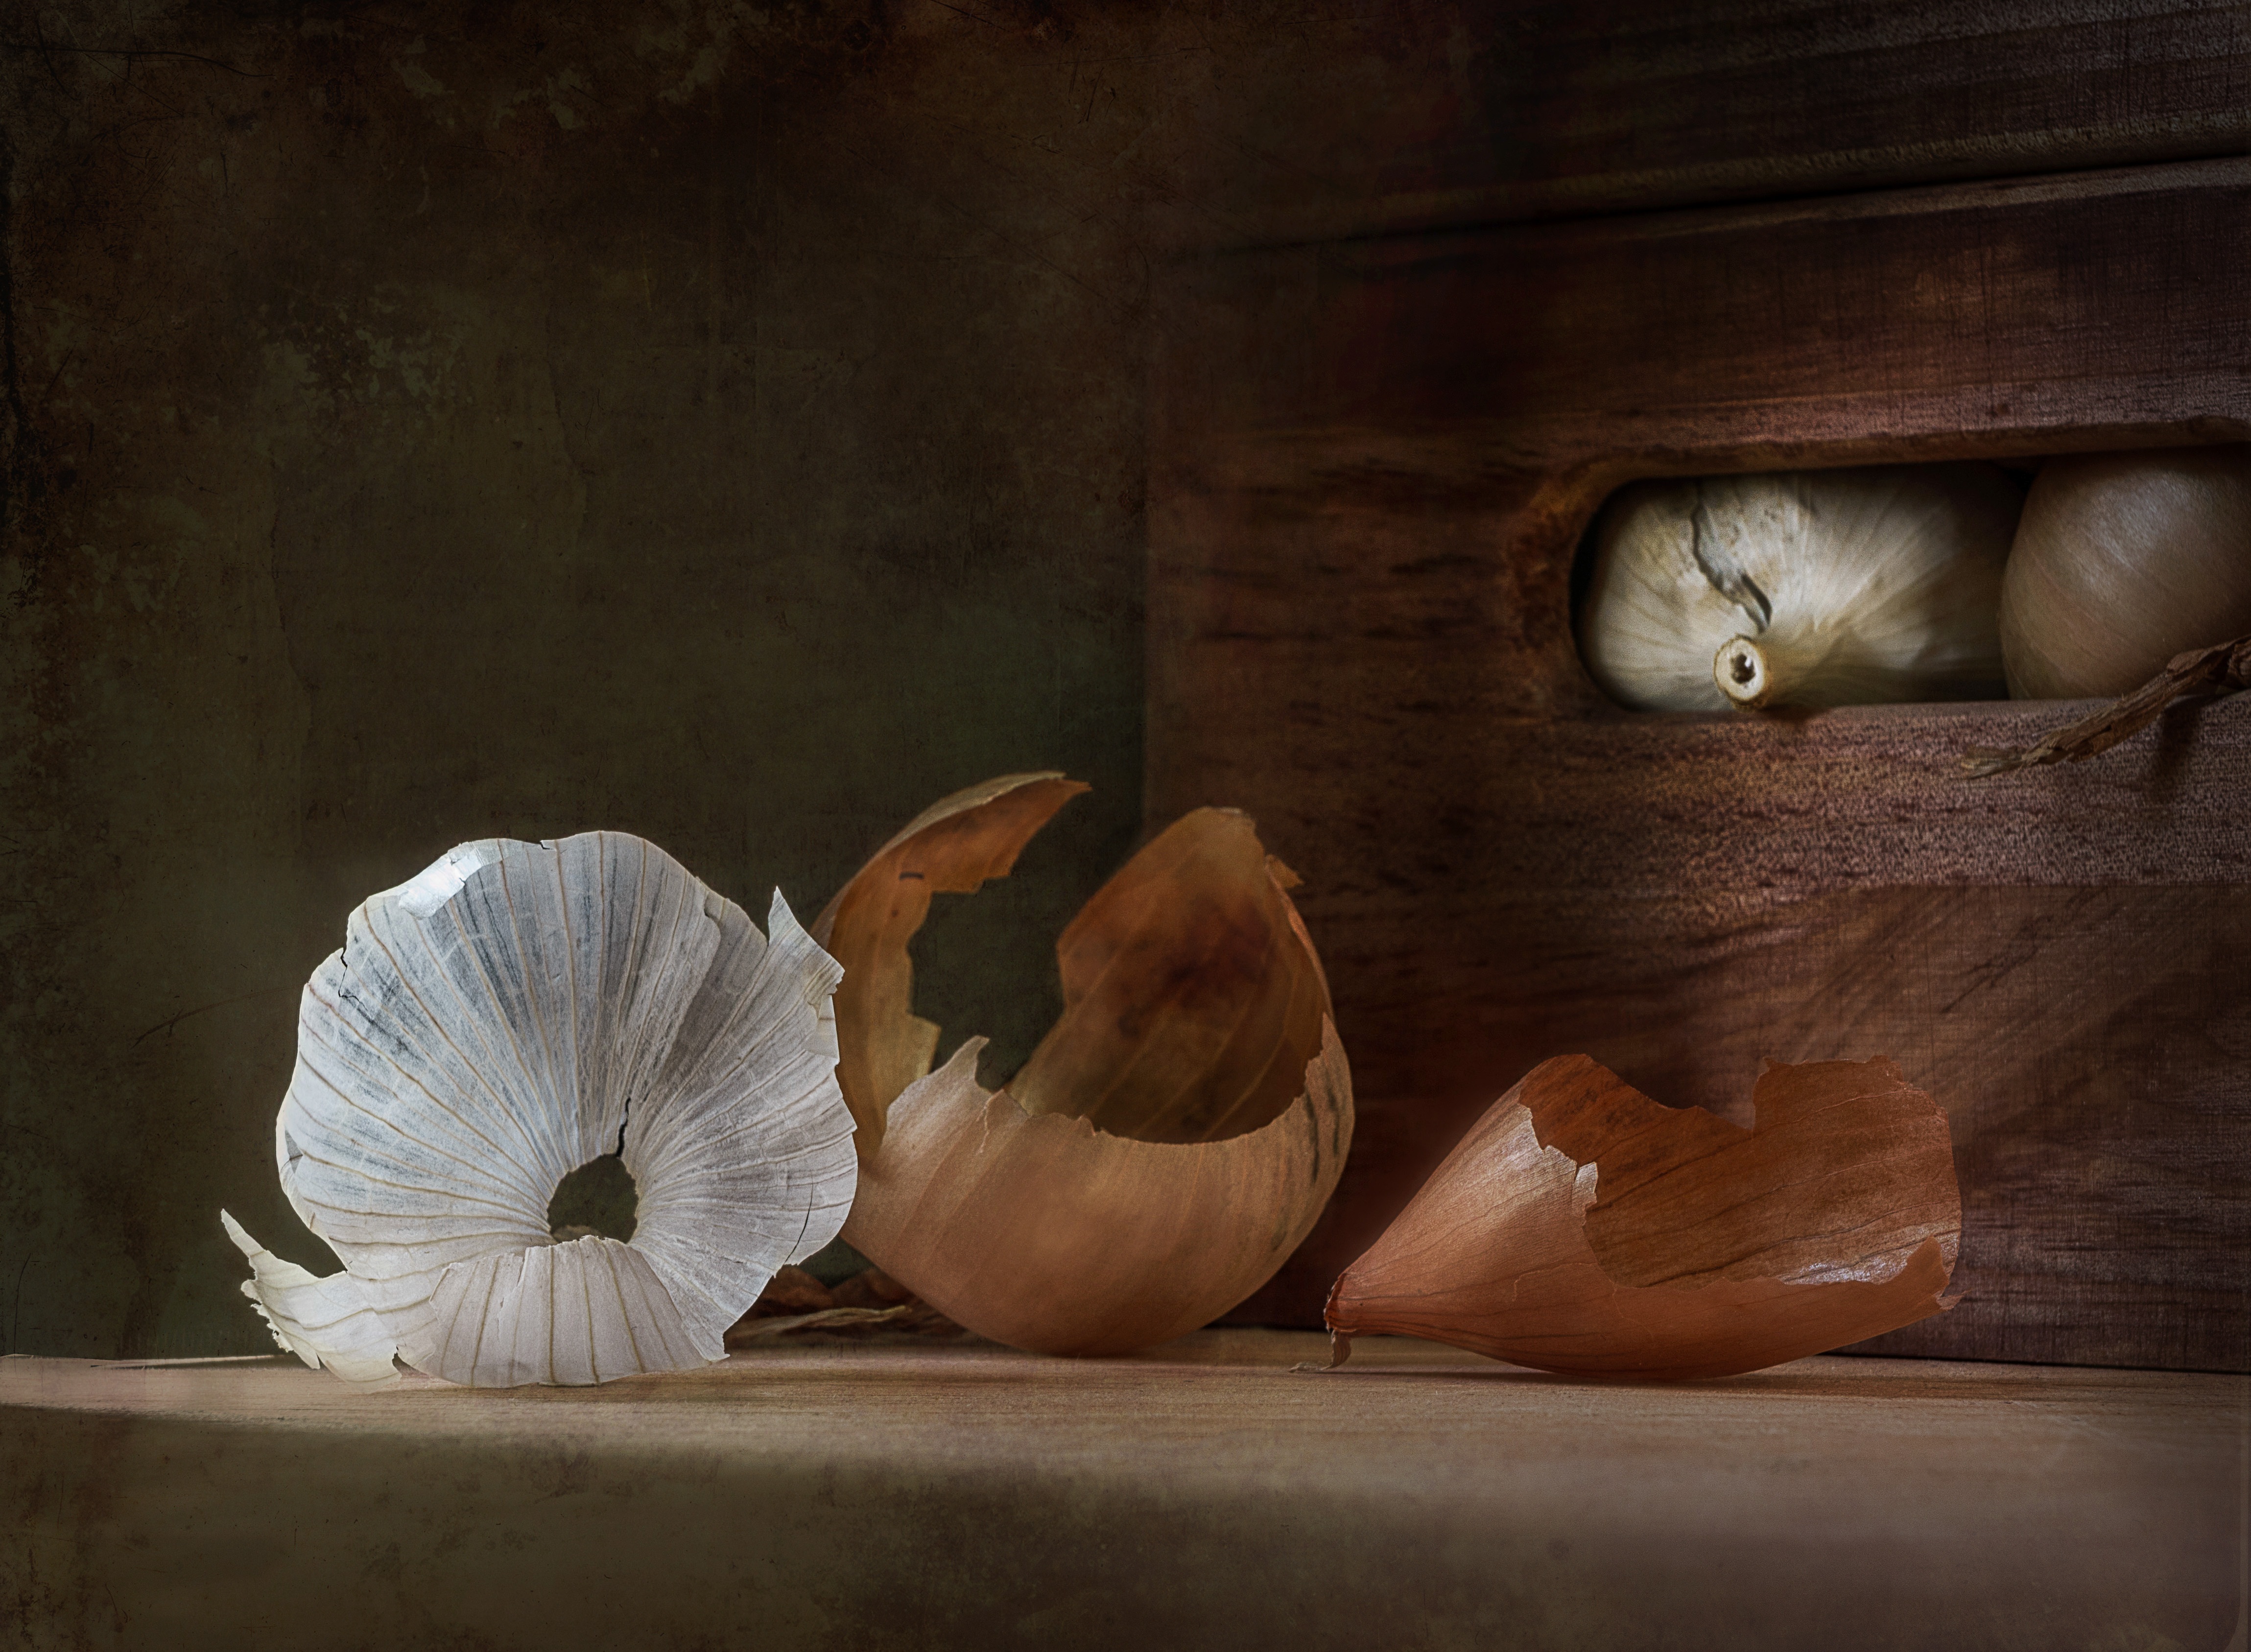
light, wood, cooking, ingredient, garlic, vegetable, darkness, still life, onion, painting, art, image, screenshot, still life photography, shuck